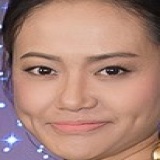
diễn viên Ngọc Thanh Tâm